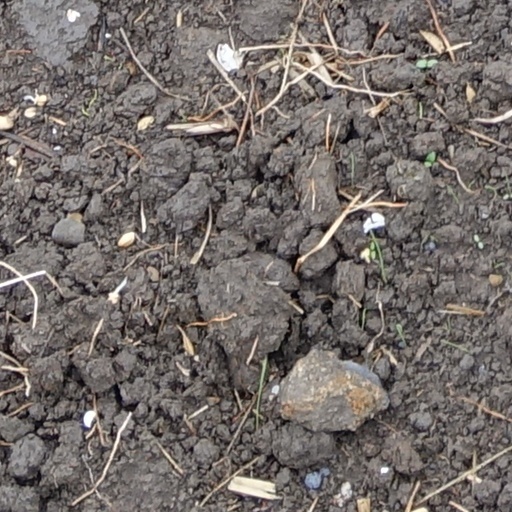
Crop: wheat